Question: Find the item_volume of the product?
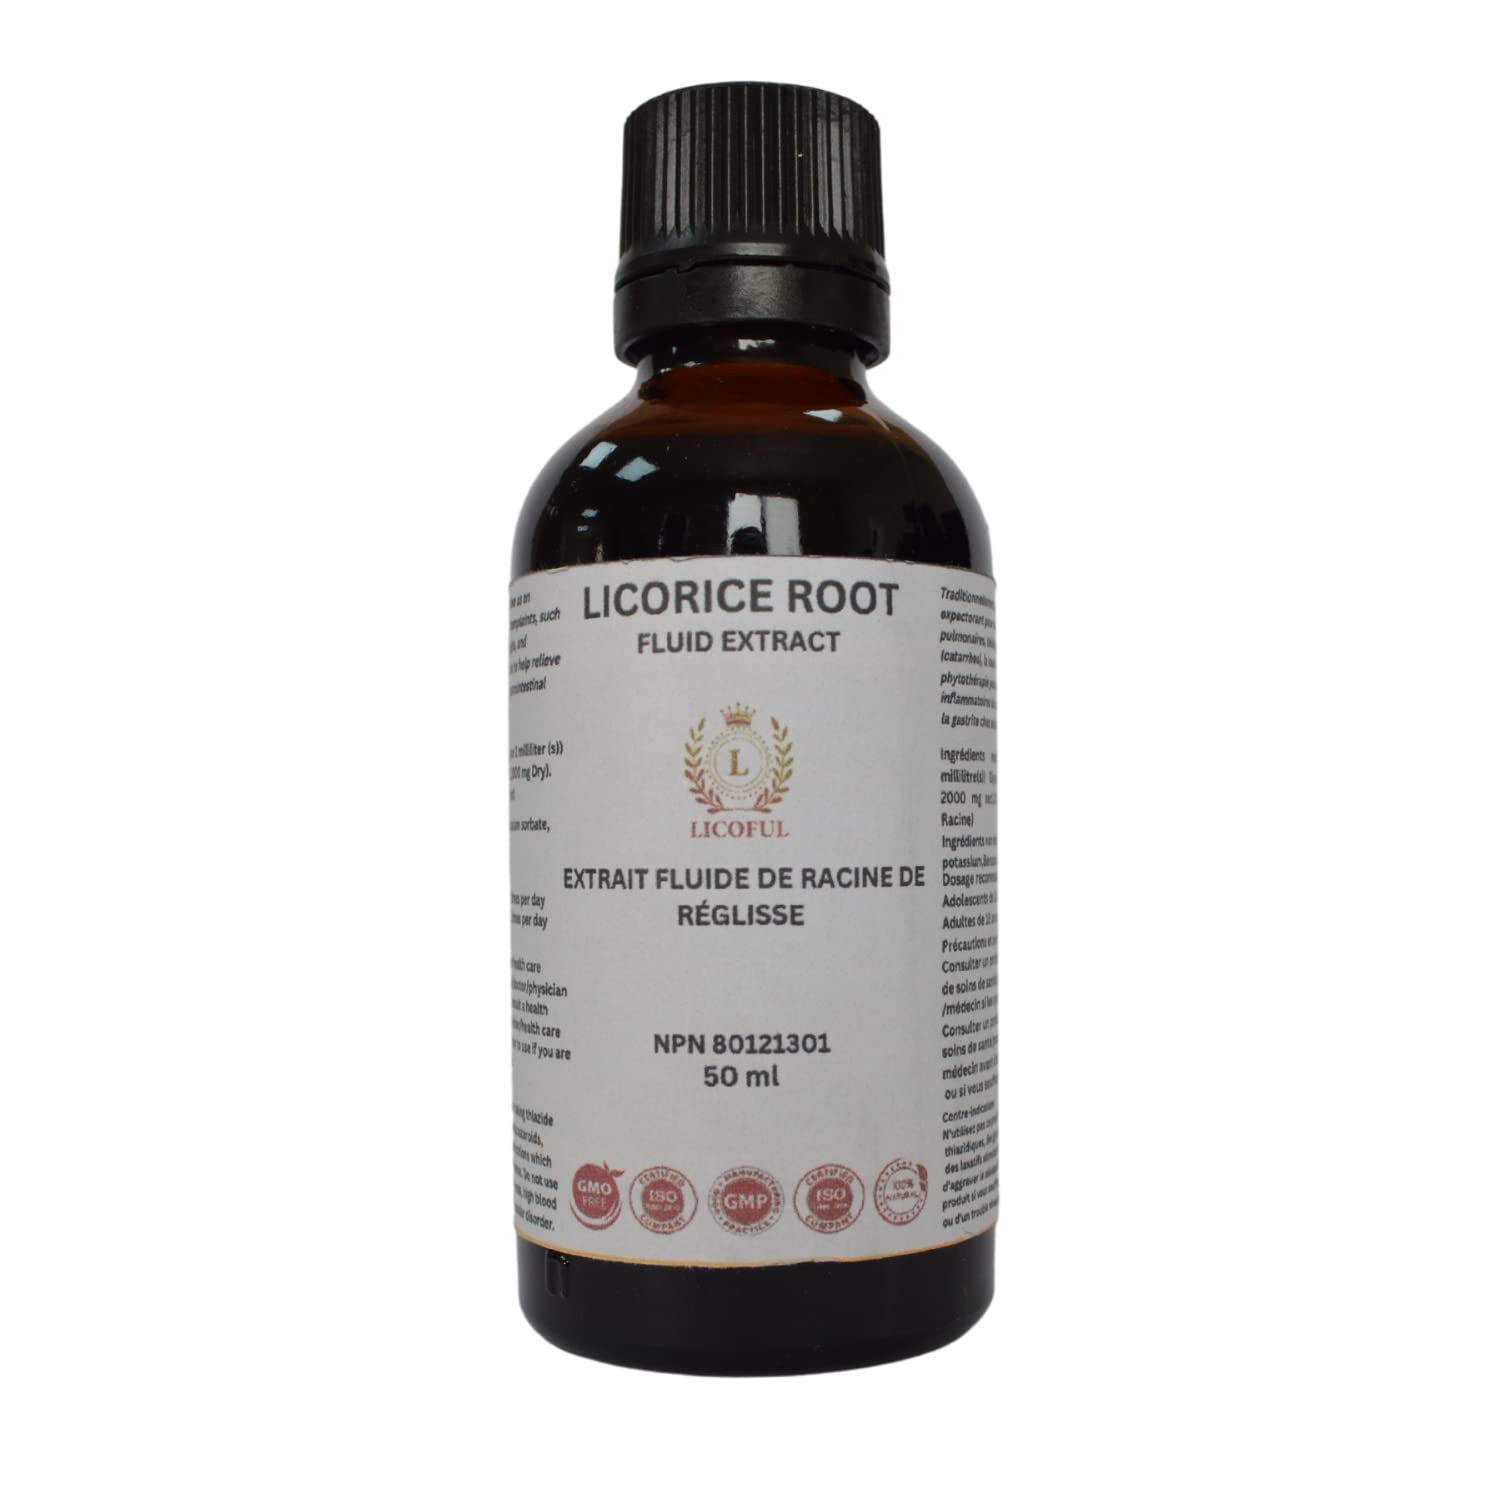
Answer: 50.0 millilitre